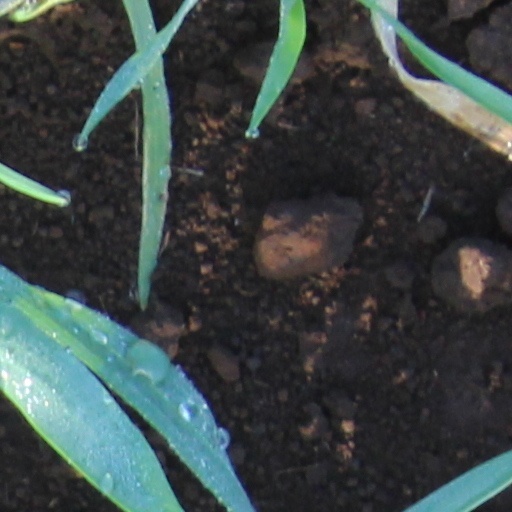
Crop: wheat